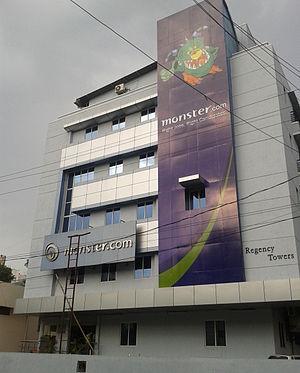
Monster.com est un jobboard appartenant au groupe Monster Worldwide. Il a été créé aux États-Unis en 1999 à la suite de la fusion de The Monster Board et Online Career Center, qui étaient deux sites Web de gestion de carrière sur Internet. Monster est principalement utilisé pour aider ceux qui cherchent un emploi à trouver une offre correspondant à leurs compétences et leur lieu géographique.